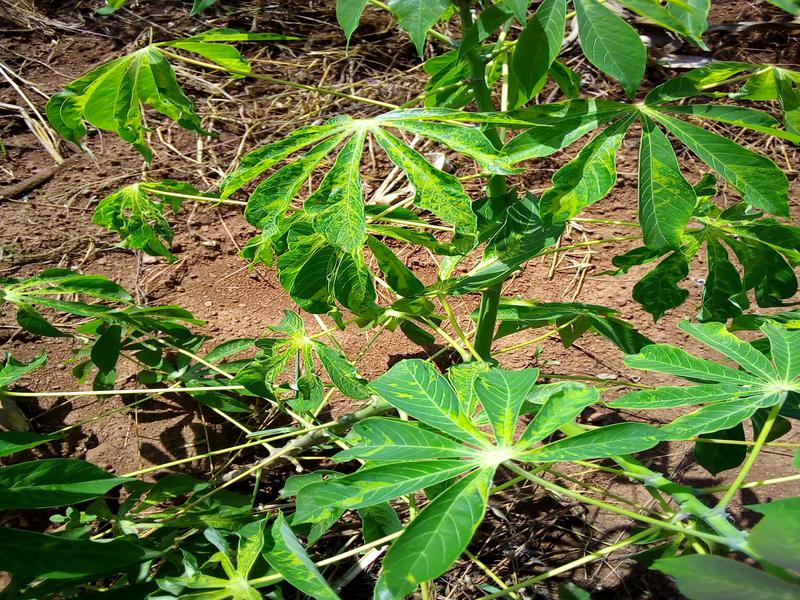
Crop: cassava
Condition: mosaic_disease